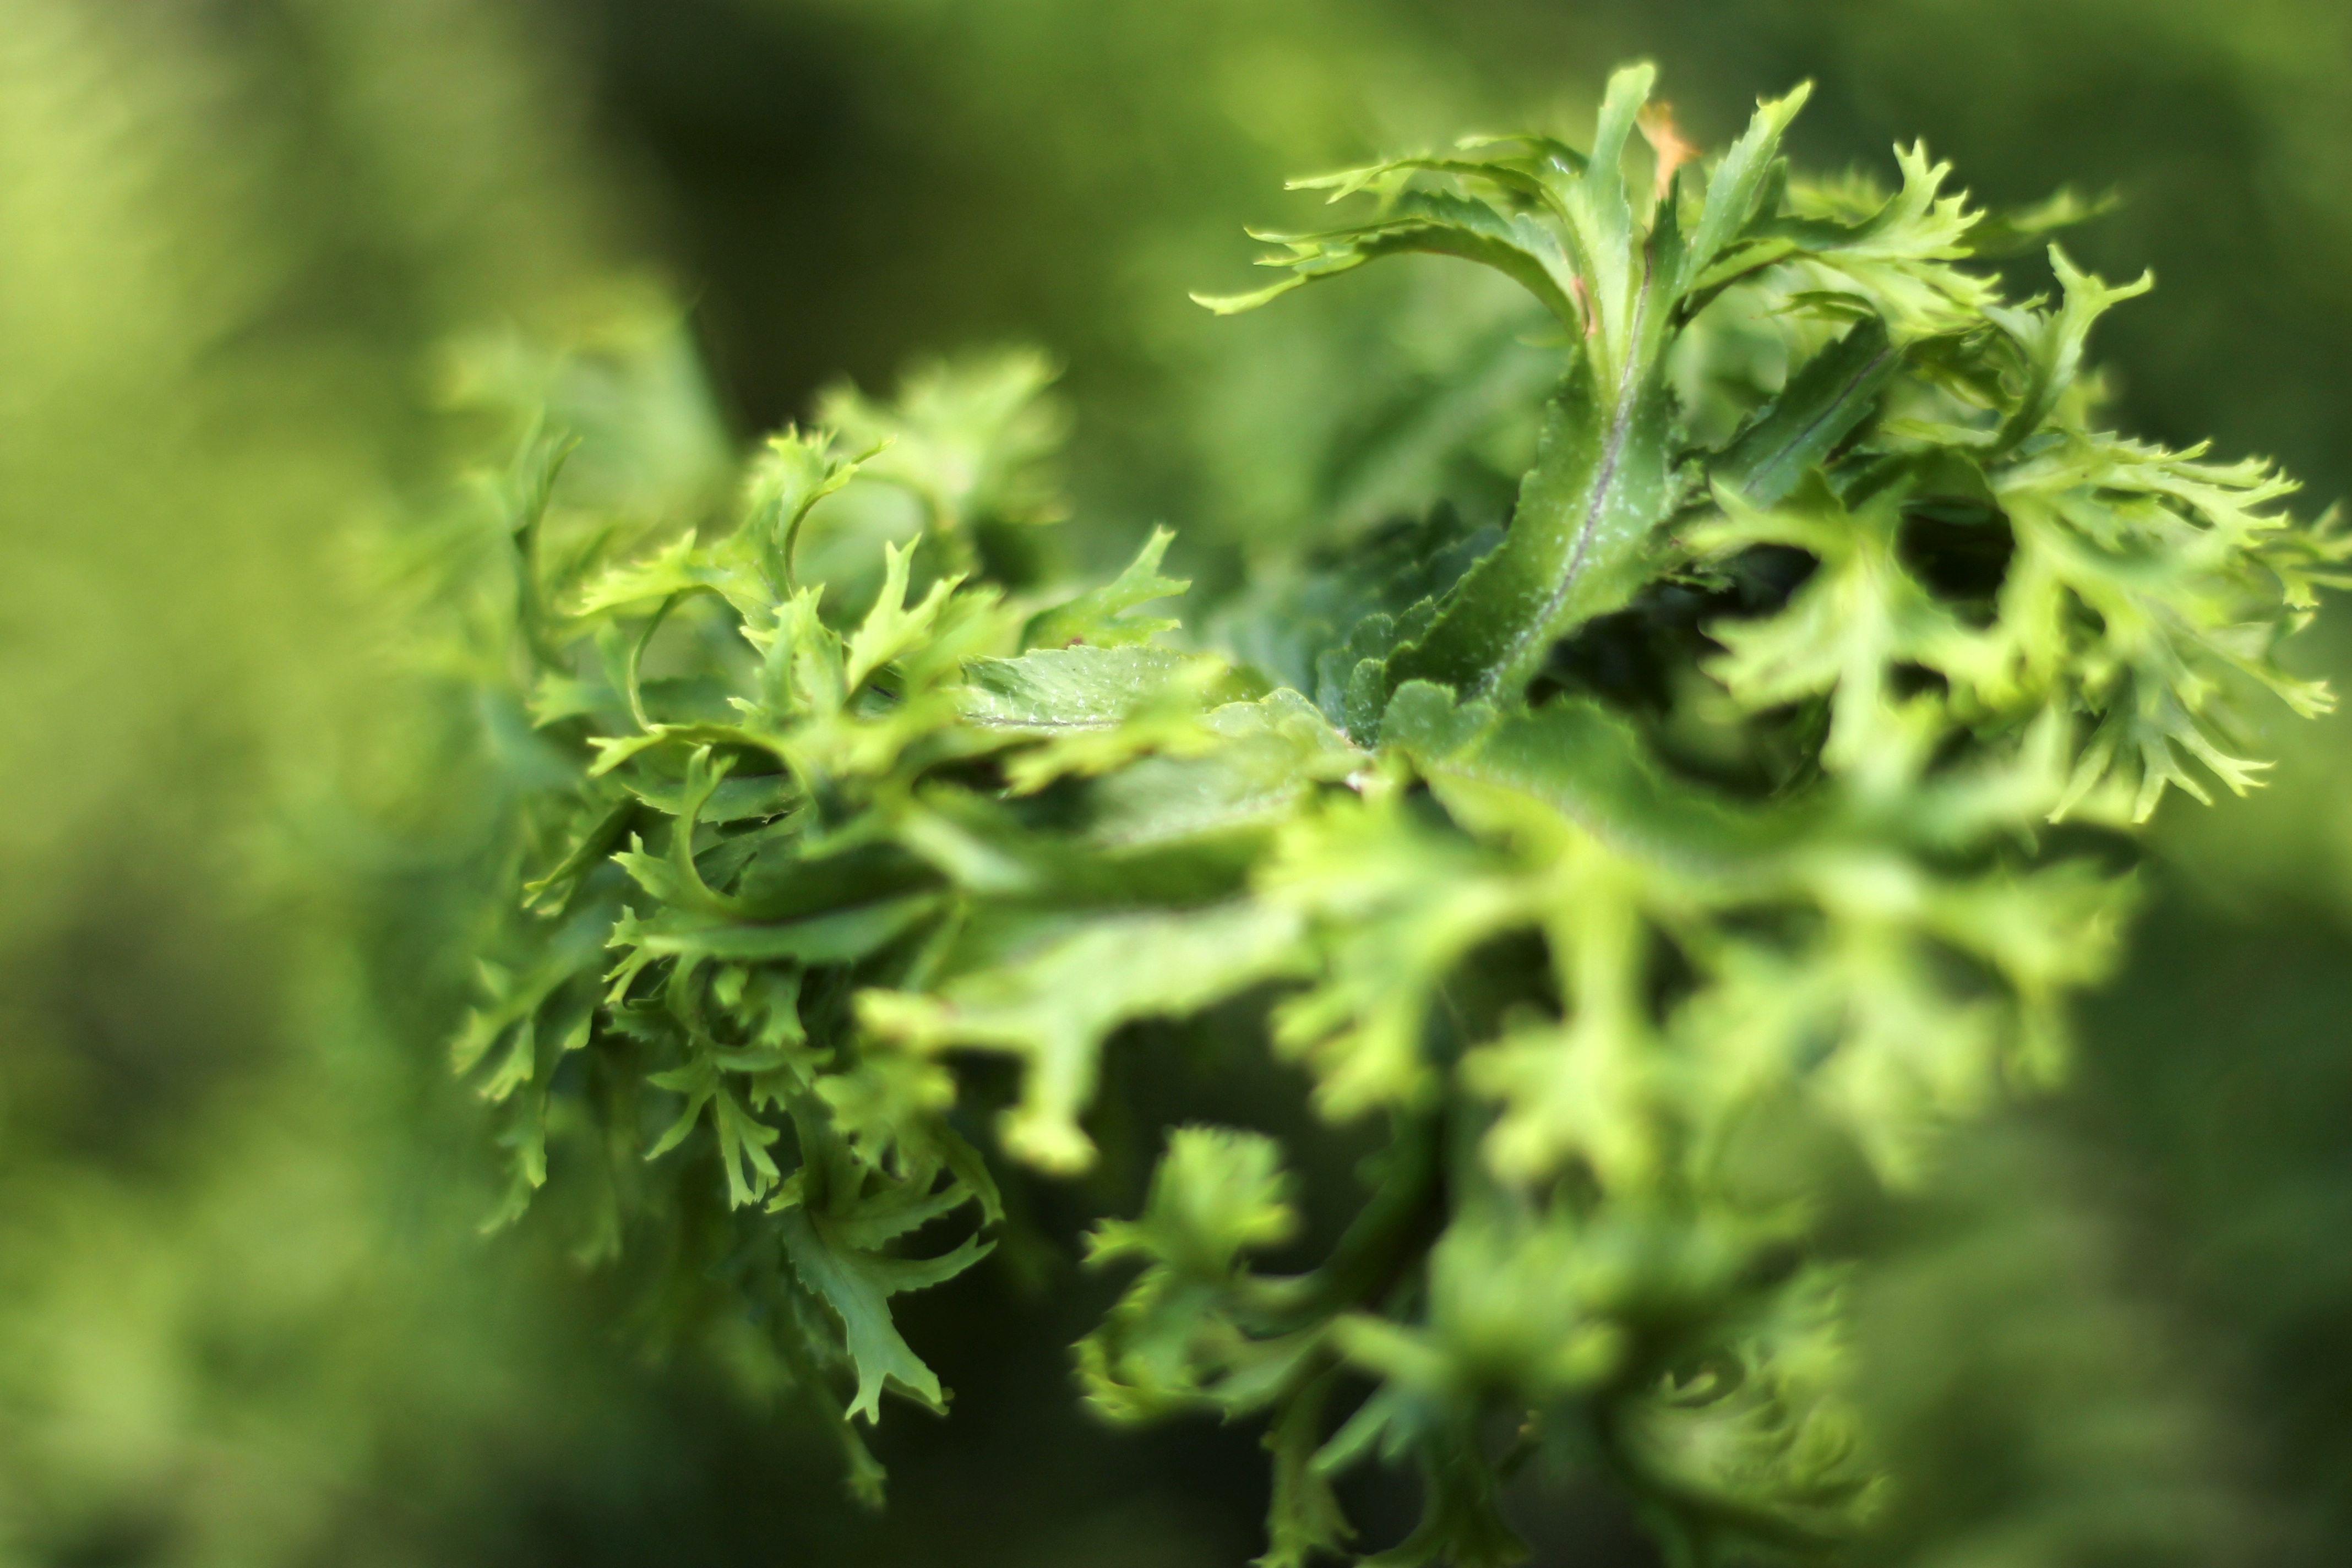
tree, nature, grass, plant, leaf, flower, moss, green, herb, produce, botany, flora, botanical, fern, plants, macro photography, flowering plant, daisy family, frilly, plant stem, land plant